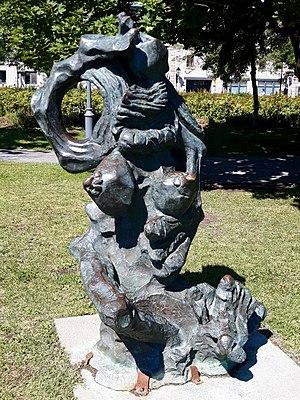
André Masson, né le 4 janvier 1896 à Balagny-sur-Thérain et mort le 28 octobre 1987 à Paris, est un peintre, graveur, illustrateur et décorateur de théâtre français.